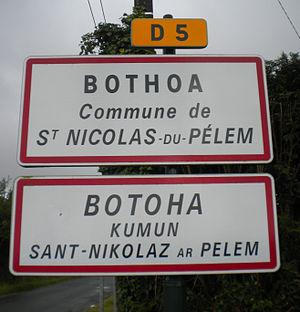
Bothoa est une ancienne paroisse très vaste, issue de la paroisse primitive de Pligeaux, de l'évêché de Cornouaille qui n'est plus désormais qu'un simple village de la commune de Saint-Nicolas-du-Pélem